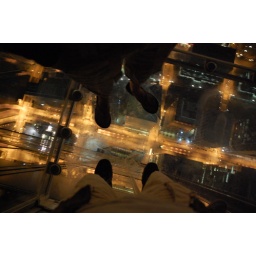
Sanding in a glass box out of the building